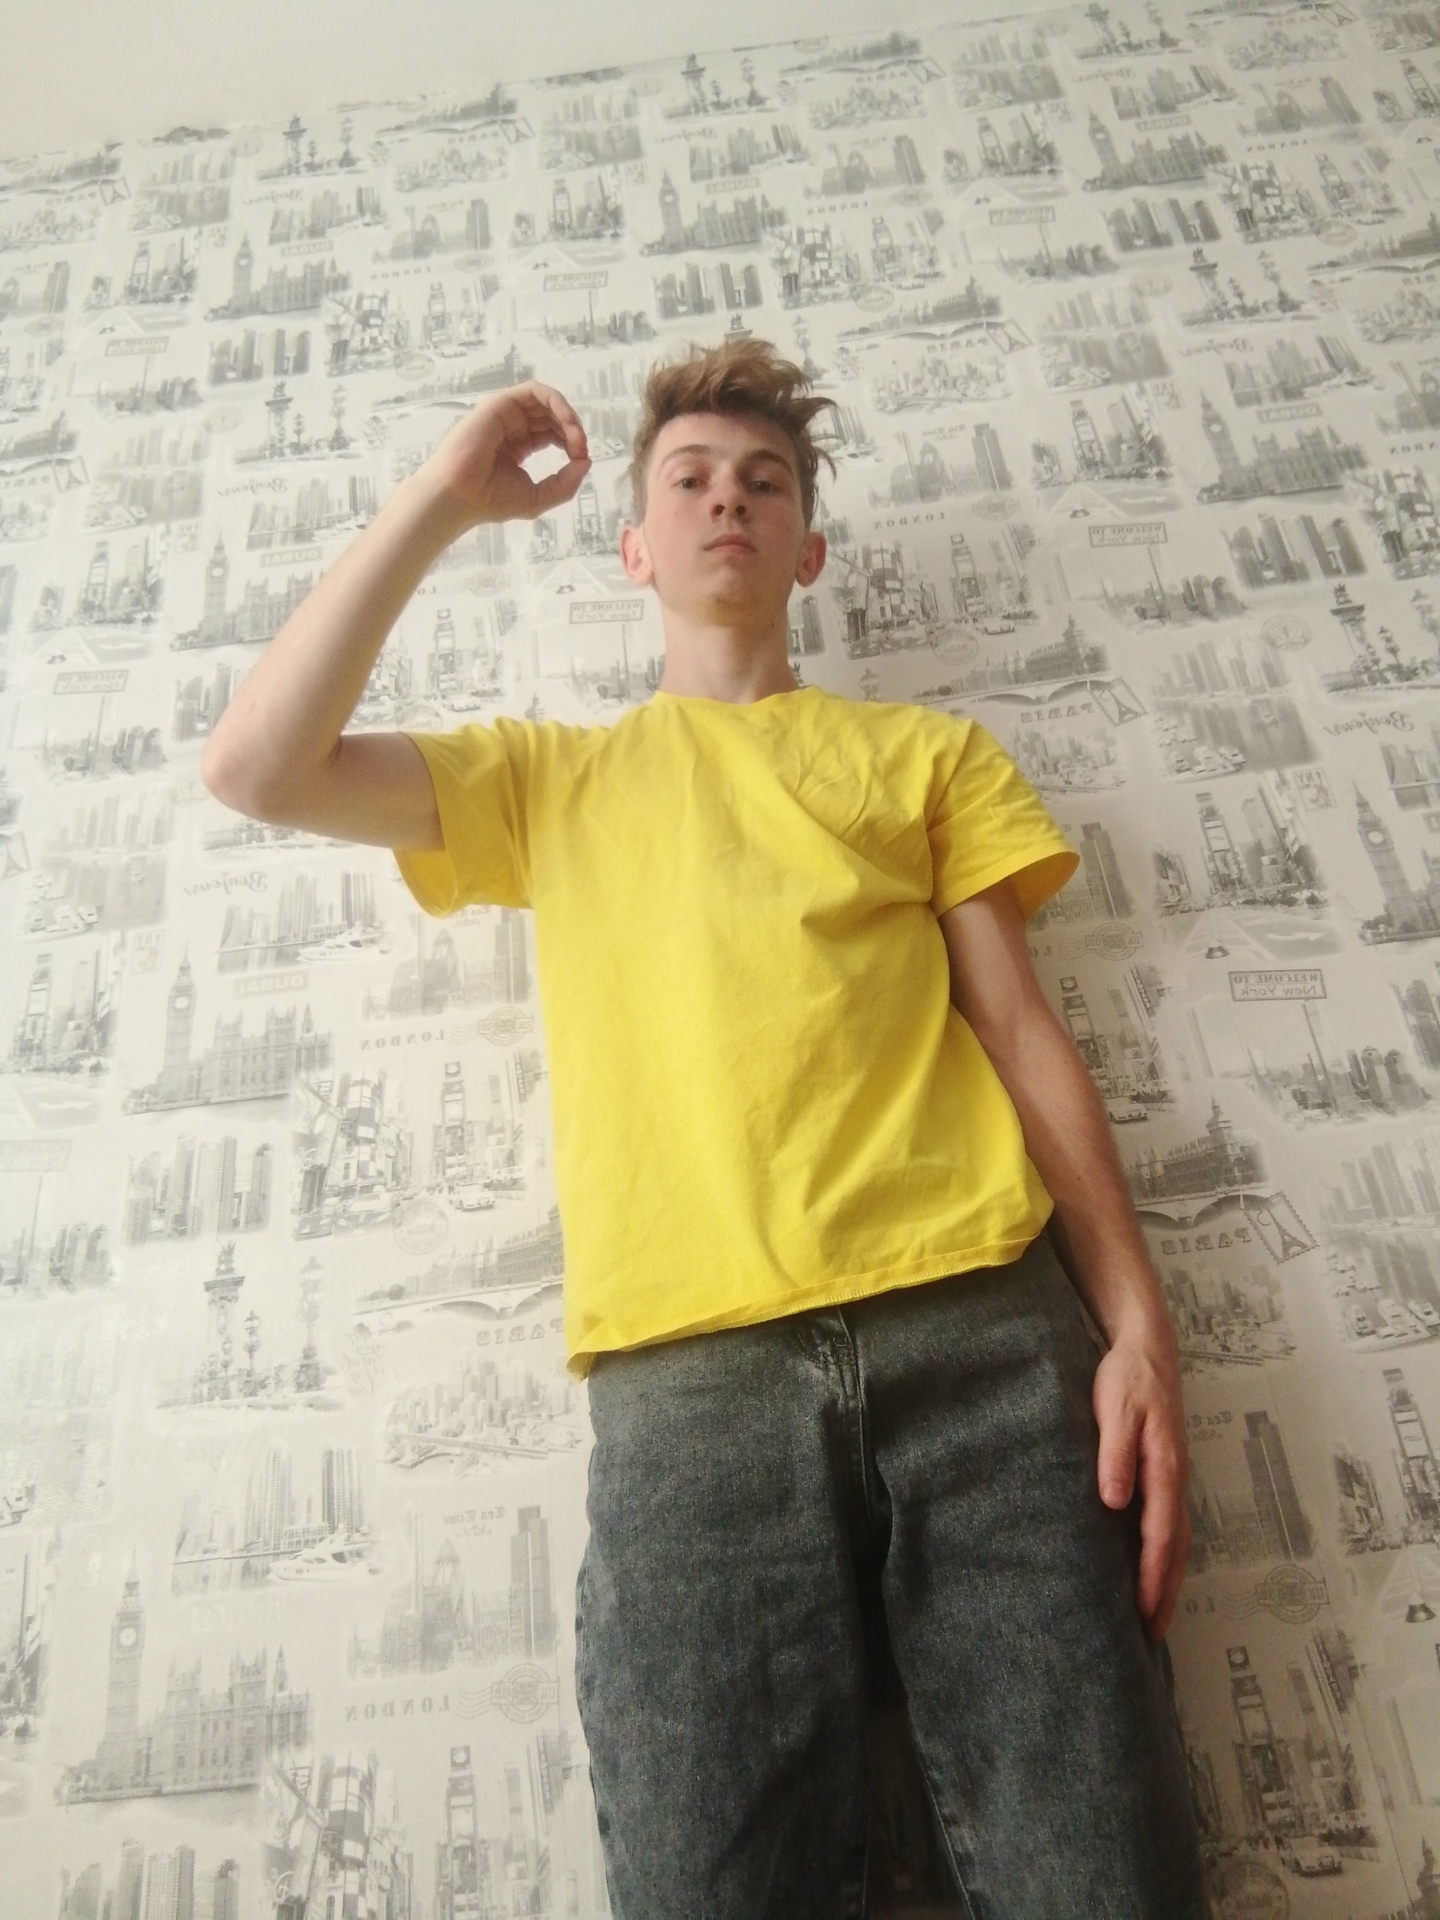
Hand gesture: grip